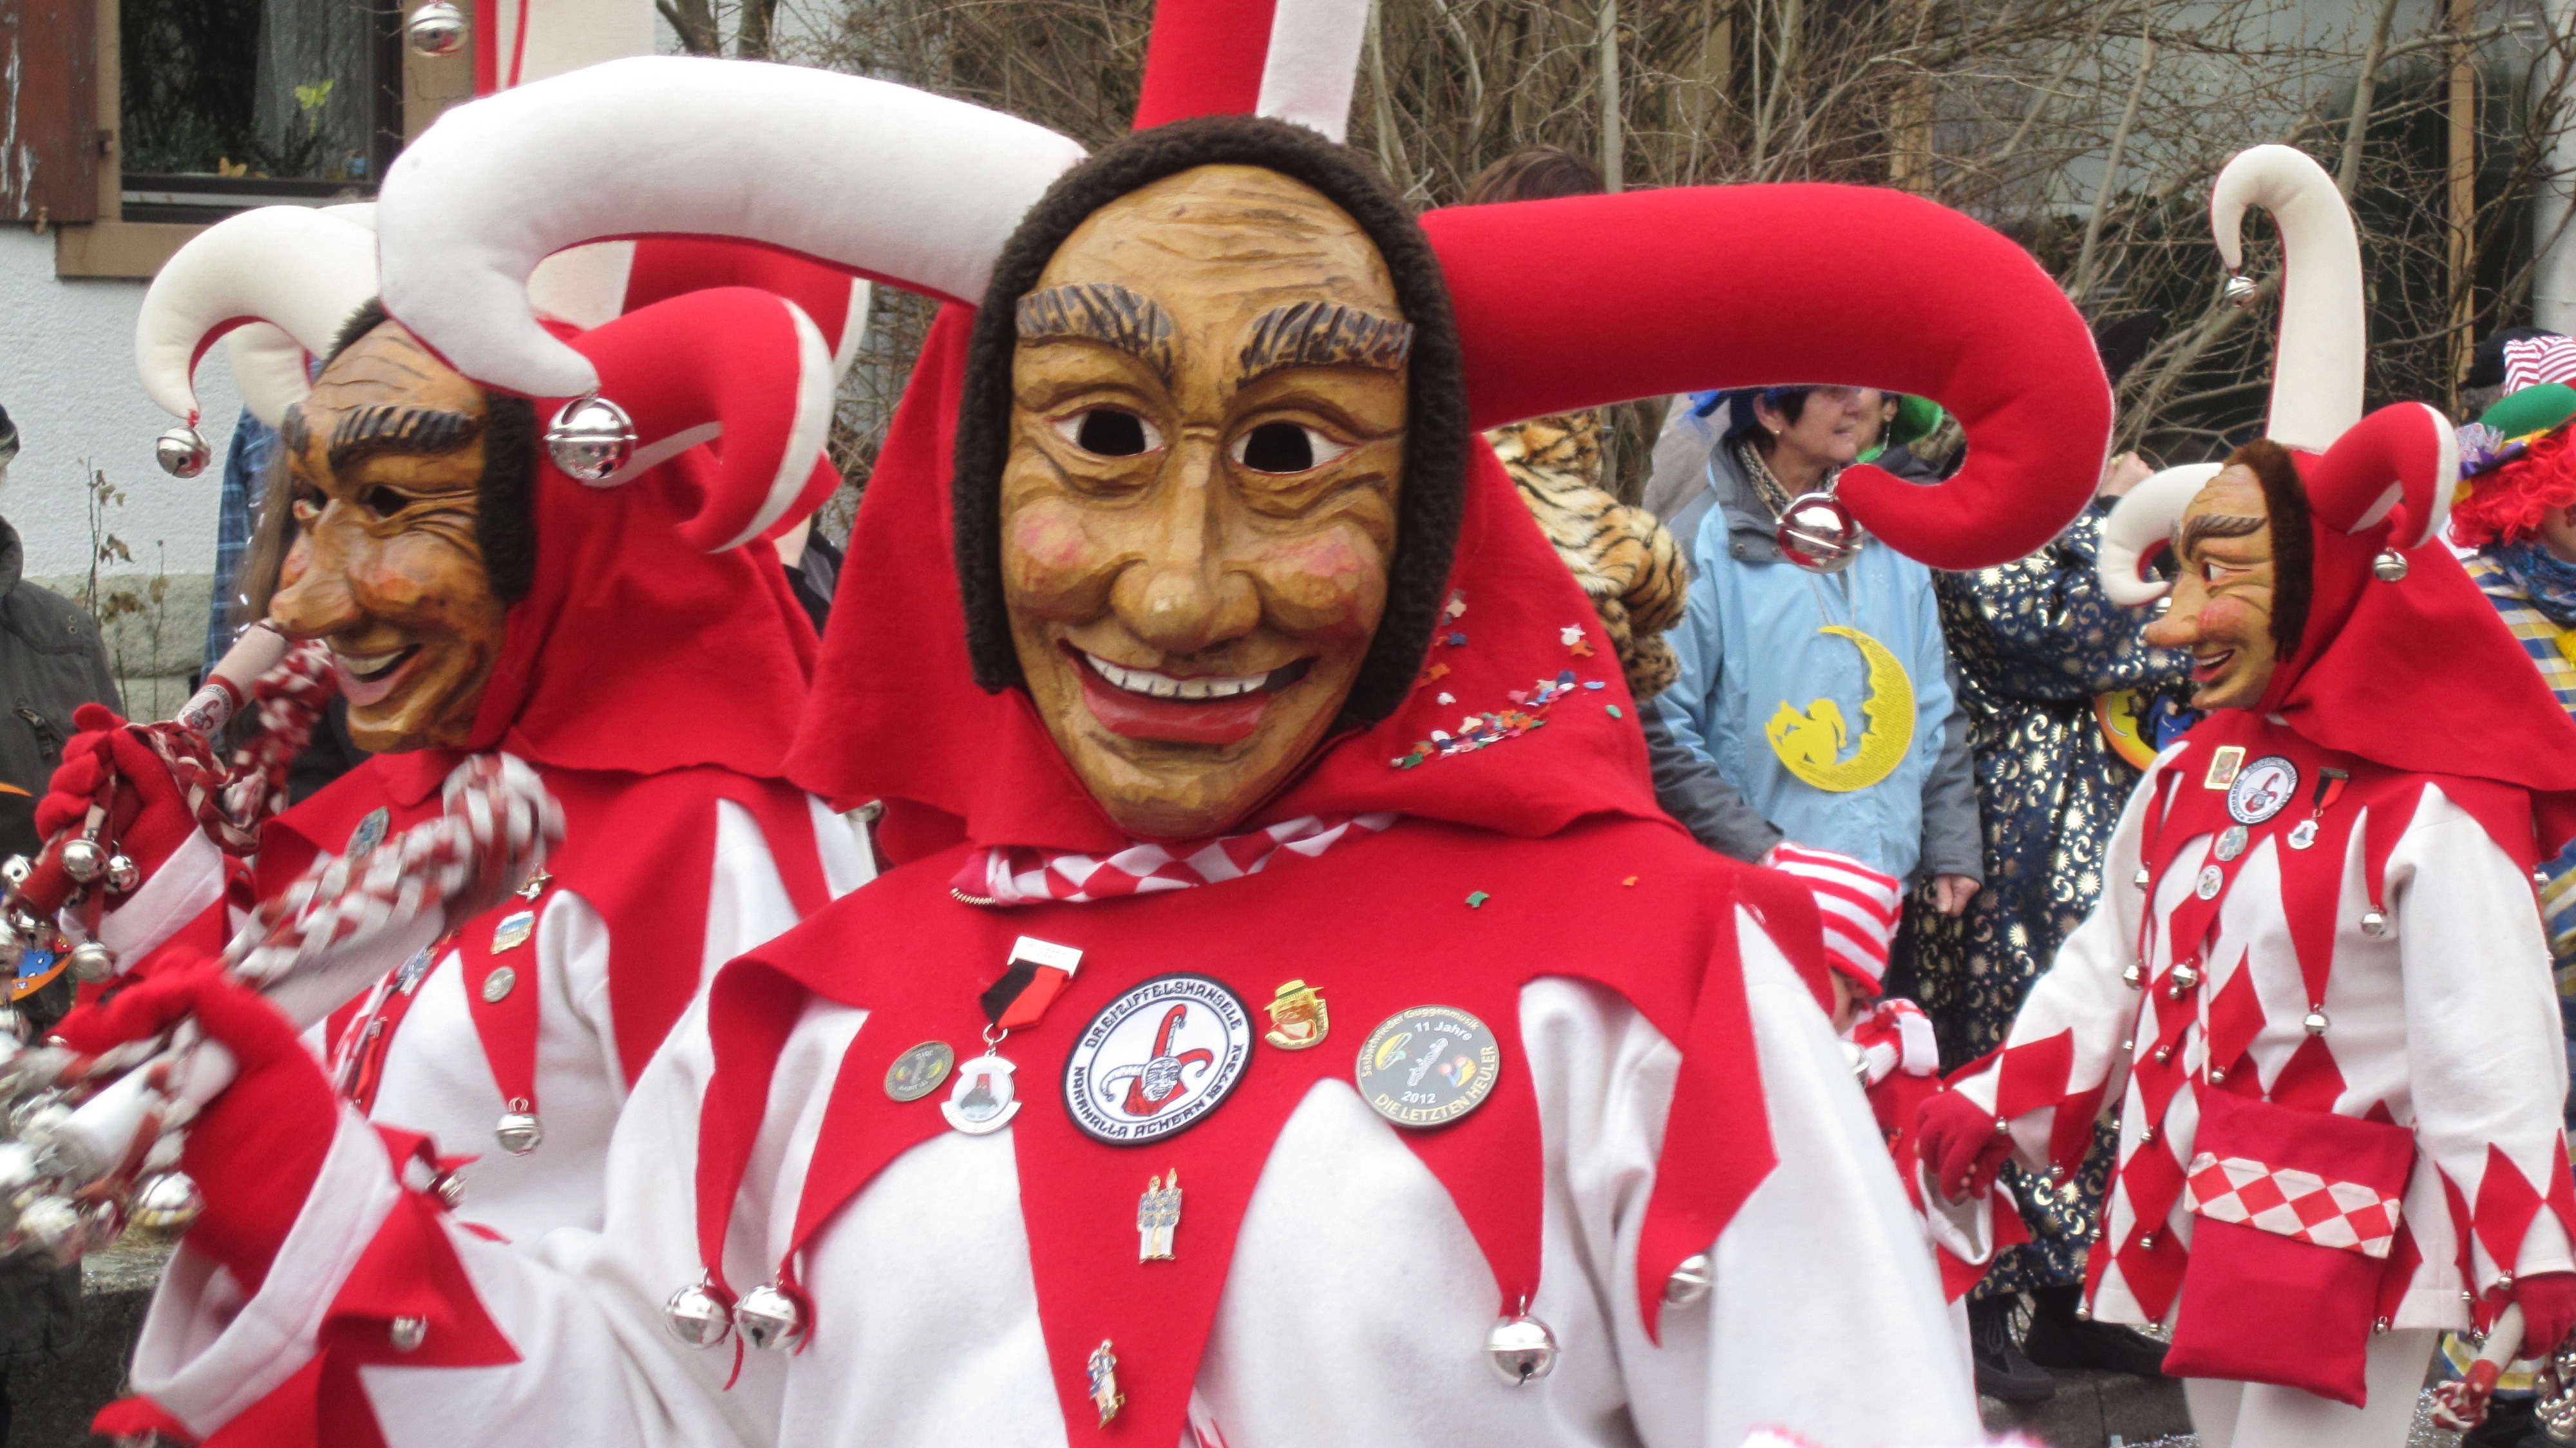
carnival, festival, event, black forest